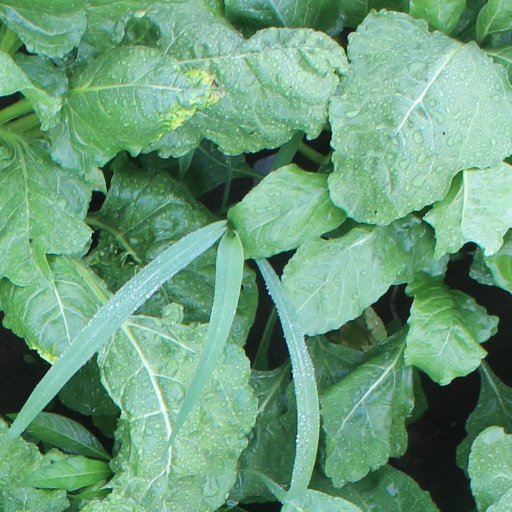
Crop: sugar beet